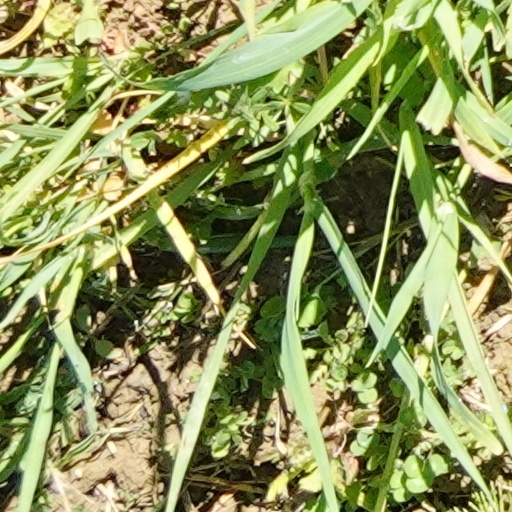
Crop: wheat